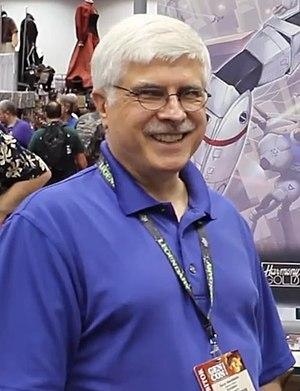
Kevin Siembieda est un auteur de jeux de rôle et illustrateur américain. C'est le fondateur de la société d'édition Palladium Books.